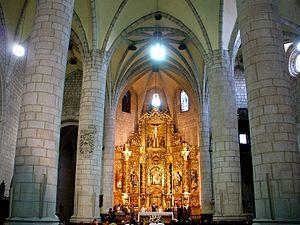
Une église-halle est une église dont le vaisseau central et les collatéraux sont de hauteur égale, et communiquent entre elles sur toute cette hauteur. Elle se caractérise aussi par des colonnes très élancées qui supportent directement les voûtes juxtaposées, et dont on a pu dire que, loin de diviser l'espace, elles l'élargissent ; il en résulte une certaine minceur des profils, une rigidité contrastant avec la complication des nervures des voûtes. Quant au vaisseau central, en l'absence des fenêtres hautes, il est éclairé indirectement par la lumière provenant des vaisseaux latéraux. L'église-halle se rapproche de la conception d'une vaste salle hypostyle voûtée.